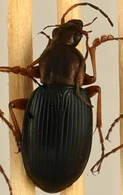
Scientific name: Chlaenius aestivus
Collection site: Smithsonian Environmental Research Center Site (SERC), plot SERC_010